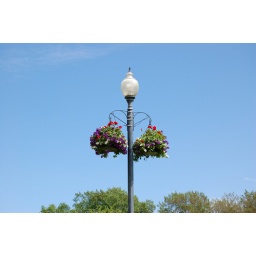
Light pole and hanging baskets at Lake Sacajawea in Longview, WA.